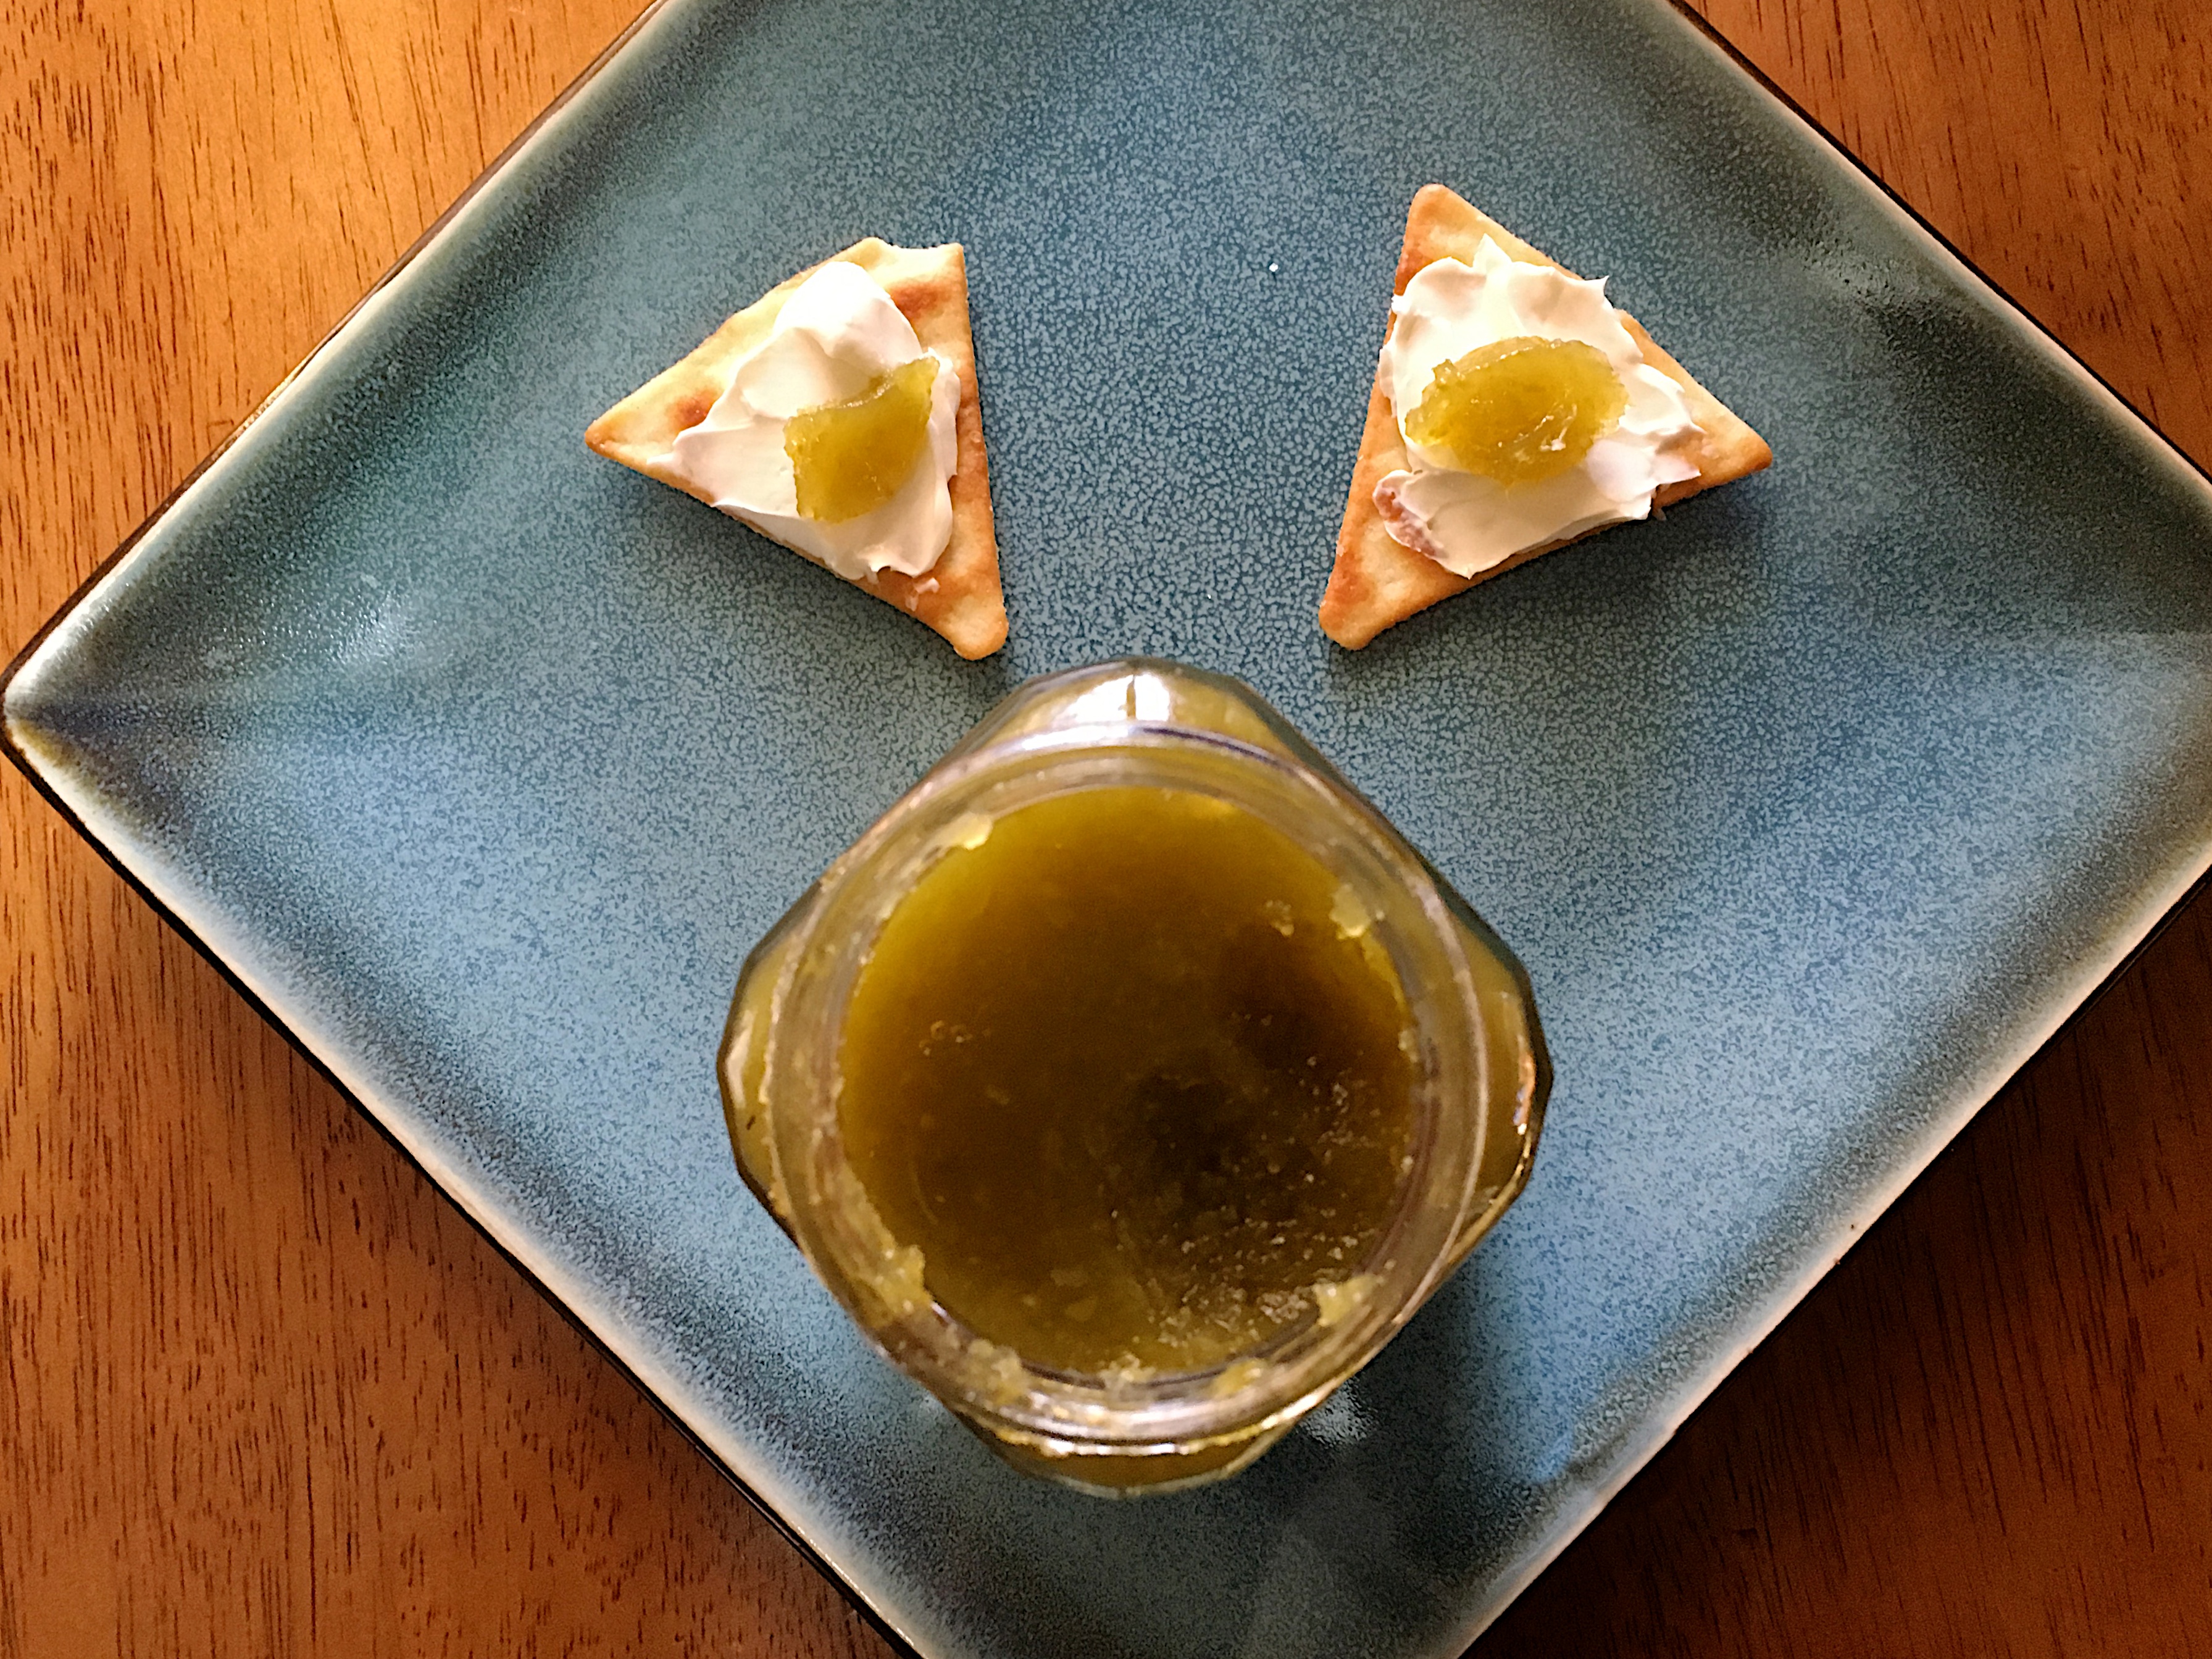
dish, meal, food, produce, breakfast, dessert, cuisine, asian food